Huntress (DC Comics)

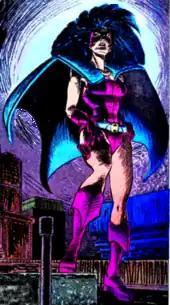
Helena Bertinelli as the Huntress on a splash page of "The Huntress" #1 (April 1989), art by Joe Staton (pencils) and Bob Smith (inks), and Robbie Busch (colors).

Following the 1985 miniseries "Crisis on Infinite Earths", the Helena Wayne version of the Huntress was removed from continuity. DC Comics introduced a new version of the Huntress with the same first name and physical appearance, and with a similar costume, but with an entirely different backstory and personality.